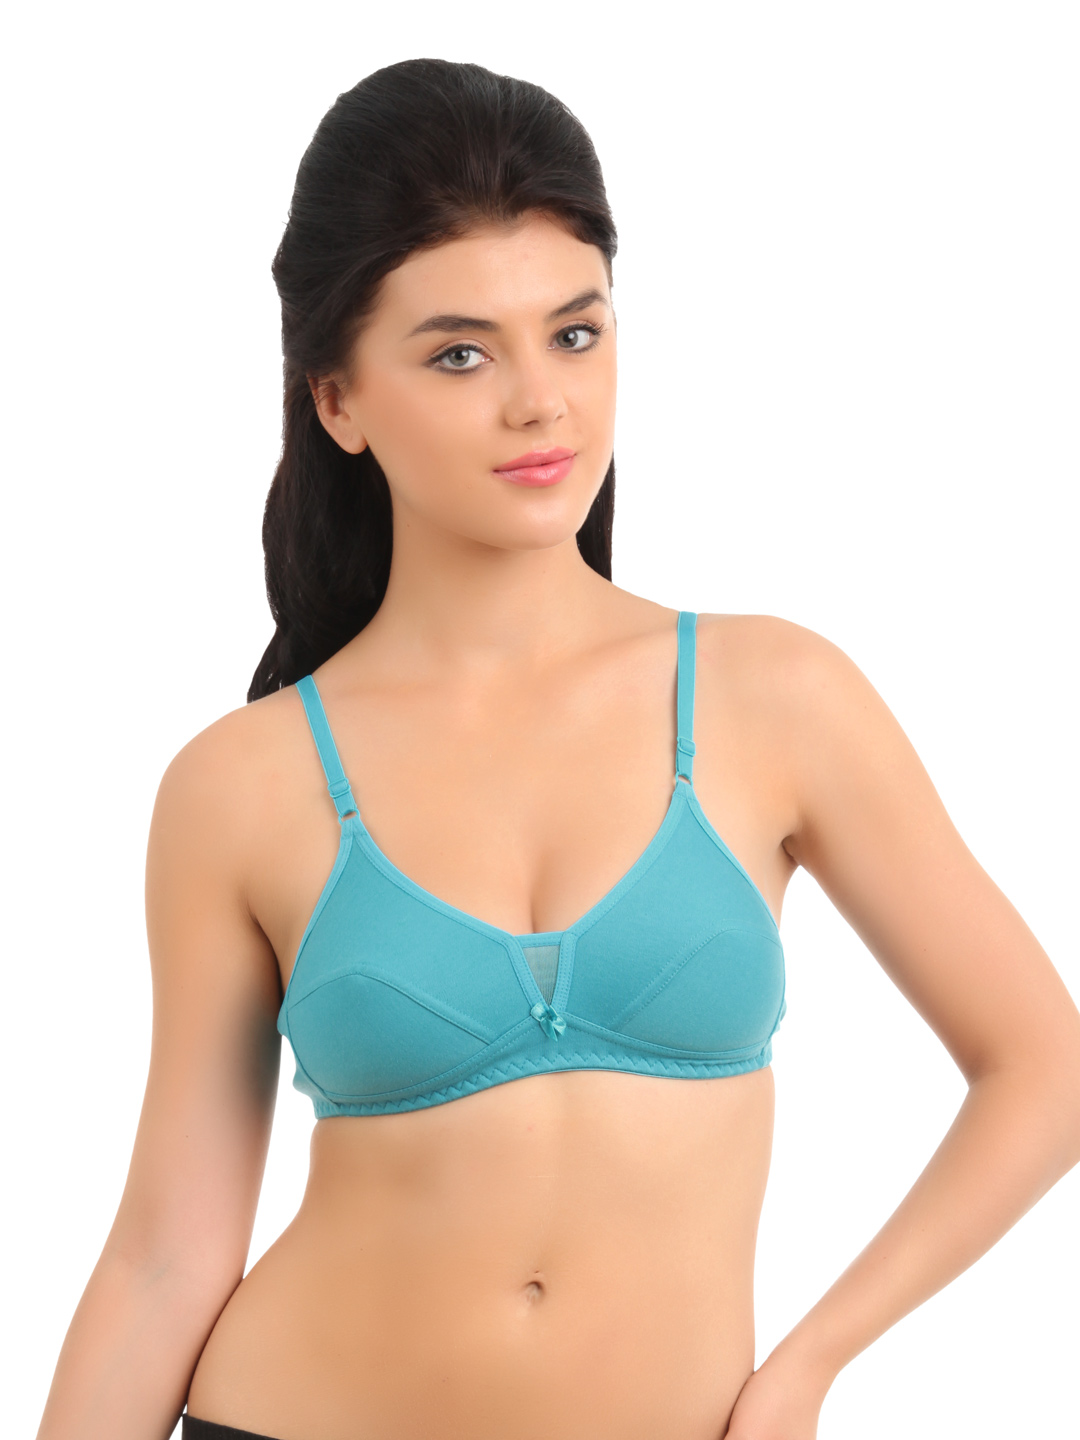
Biara Women Blue  Bra
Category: Apparel / Innerwear / Bra
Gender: Women
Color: Blue
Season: Summer 2017
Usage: Casual